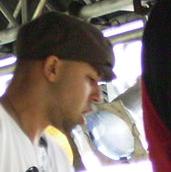
Age: 24